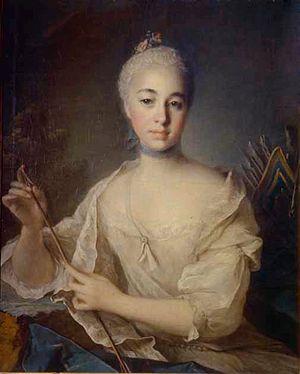
Le comte Alexandre Sergueïevitch Stroganov, né le 3 janvier 1733 à Moscou, mort le 27 septembre 1811 à Saint-Pétersbourg, est un homme d'État russe qui fut membre du Conseil d'État, sénateur, conseiller privé, grand chambellan, collectionneur et philanthrope. Il fut le plus grand propriétaire terrien et le plus riche des membres de la famille Stroganov.